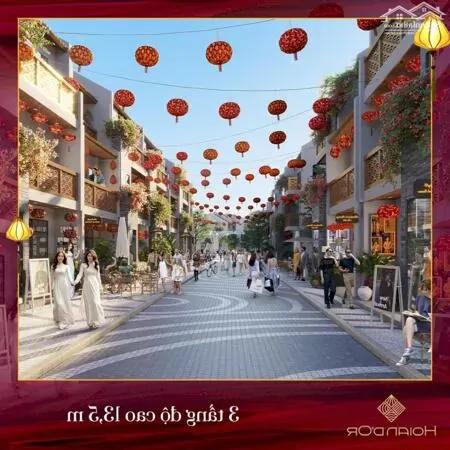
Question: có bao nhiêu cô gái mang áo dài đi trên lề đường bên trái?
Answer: có hai cô gái